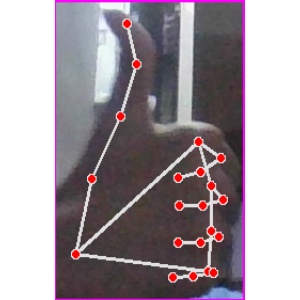
अक्षर: थ